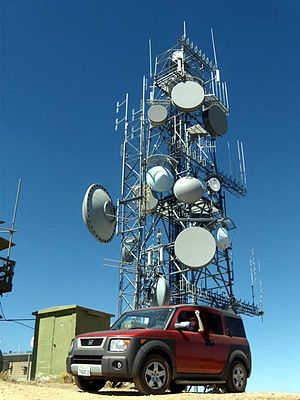
Mikrobølge
Et tårn med forskellige antenner til brug for transmission af mikrobølger.
Mikrobølger er elektromagnetiske bølger med bølgelængde fra omkring 1 mm til 1 m.